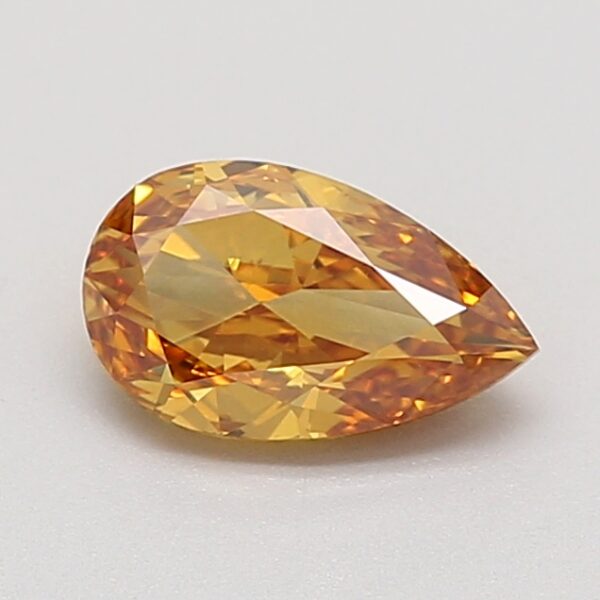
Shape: pear
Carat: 0.82
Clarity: VS2
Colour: FANCY
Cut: EX
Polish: EX
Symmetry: VG
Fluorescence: F
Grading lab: GIA
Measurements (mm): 7.81 x 4.7 x 2.94